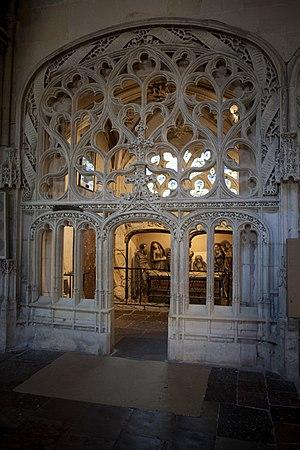
L'église Saint-Jacques de Dieppe est une église catholique située à Dieppe, en France.